Water supply and sanitation in England and Wales

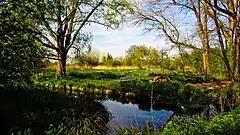
Water quality is generally very high in England and Wales.

The economic regulator of water companies in England and Wales is the Water Services Regulation Authority (Ofwat). The Drinking Water Inspectorate (DWI) provides independent reassurance to consumers that water supplies in England and Wales are safe and that drinking water is of acceptable quality.